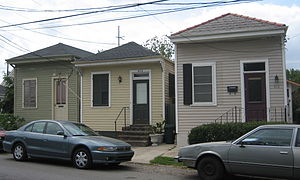
Shotgun House / Historisk udvikling / Billige lejeboliger til arbejderne
Husrække med Shotgun-huse, Uptown, New Orleans
Shotgun House refererer til en form for familiehus der især er udbredt i den sydlige del af USA.